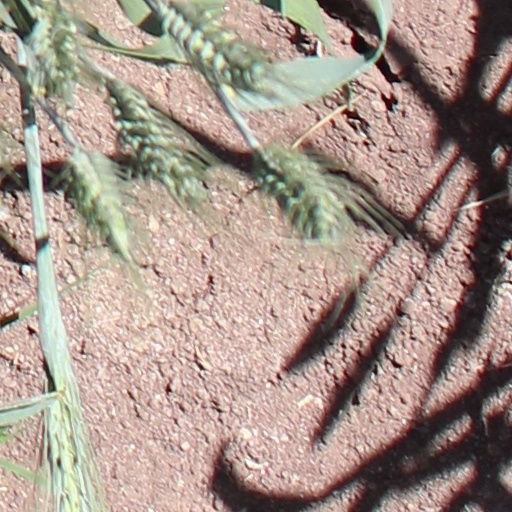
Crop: wheat